Arashi

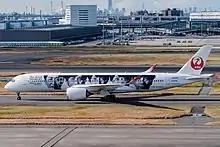
Arashi Meets A350 jet at Haneda International Airport

On June 5, it was announced that the group was to release their first studio album in two years and four months since "Dream "A" Live" (April 2008) and hold a nationwide concert tour at the National Olympic Stadium in Tokyo for four days and the five major domes in Osaka, Sapporo, Tokyo, Nagoya and Fukuoka. Although the four days are not consecutive, Arashi became the first to hold four concerts at the National Olympic Stadium in the same tour.